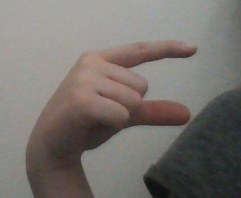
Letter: dal